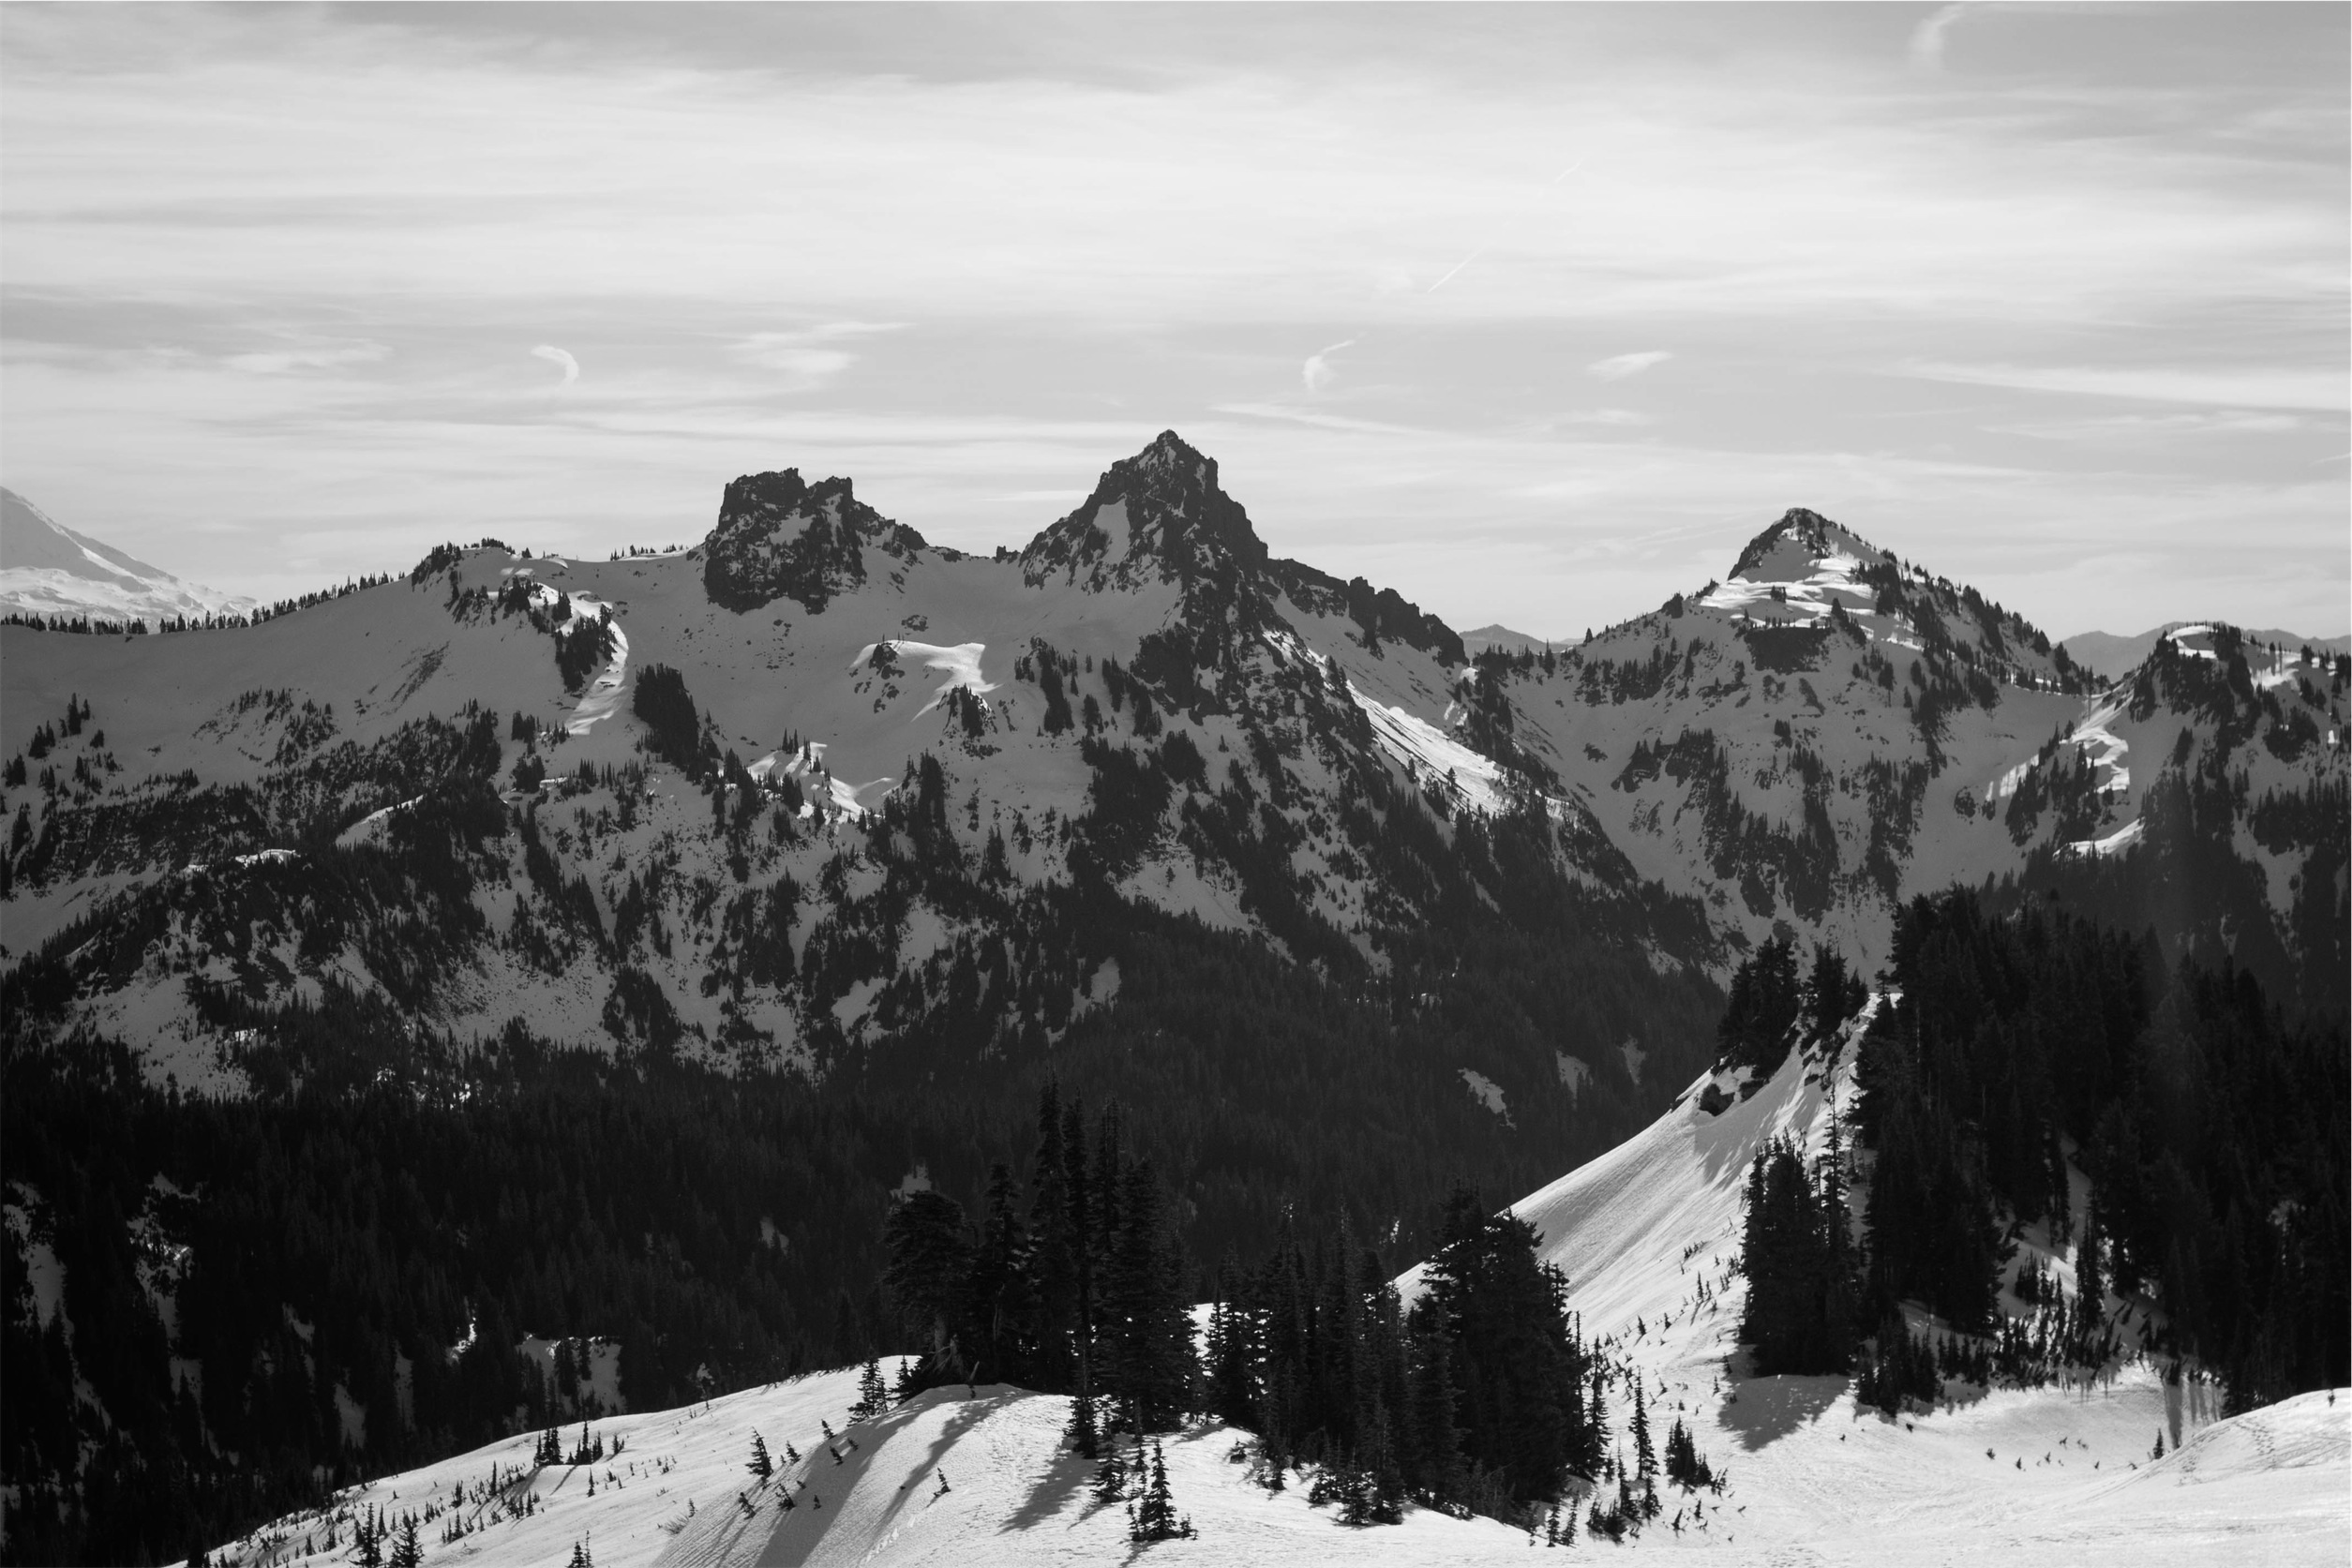
landscape, mountain, snow, winter, black and white, mountain range, weather, monochrome, ridge, trees, mountains, alps, cliffs, peaks, landform, mountain pass, monochrome photography, mountainous landforms